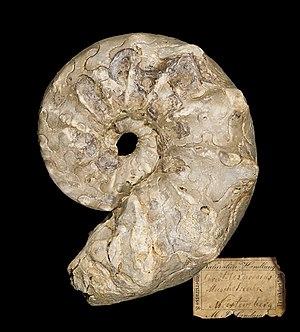
Les Ceratitida, sont un ordre de la sous-classe des Ammonoidea apparu au Permien. Ce sont des mollusques céphalopodes marins. Ils ont connu leur plein développement au Trias, notamment au Muschelkalk, après l'extinction des goniatites.
Le Trias moyen est une des trois époques géologiques du Trias dans l'échelle des temps géologiques. Cette époque est elle-même divisée entre le Ladinien.
Cette liste d’« ammonites » est une première tentative pour lister tous les genres de la sous-classe des Ammonoidea.